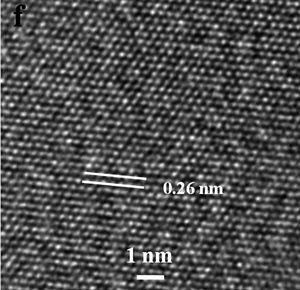
Le phosphorène est un allotrope du phosphore qui se présente comme un matériau bidimensionnel. Il peut être vu comme un feuillet atomique de phosphore noir, de la même façon que le graphène est un feuillet atomique de graphite. Contrairement à ce dernier, le phosphorène possède une bande interdite de largeur semblable à celle des semiconducteurs usuels. Il a été produit pour la première fois en 2014 par exfoliation mécanique.